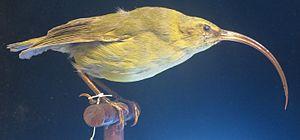
Akialoa est un genre éteint de passereaux de la famille des Fringillidae. Il était endémique des îles d'Hawaï.